Al-Akbar Mosque

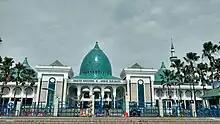

Al-Akbar National Mosque of Surabaya, also known as Al-Akbar Mosque ( or Great Mosque of Surabaya, is a national mosque located in Surabaya, East Java. It is the second largest mosque in Indonesia after the Istiqlal Mosque in Jakarta in terms of maximum capacity. The location of the mosque is beside the Surabaya-Gempol Highway. Its most distinctive feature is its large vertical dome, accompanied by four small blue domes. It also has a minaret with a height of 99 meters, an ode to the 99 names of Allah.